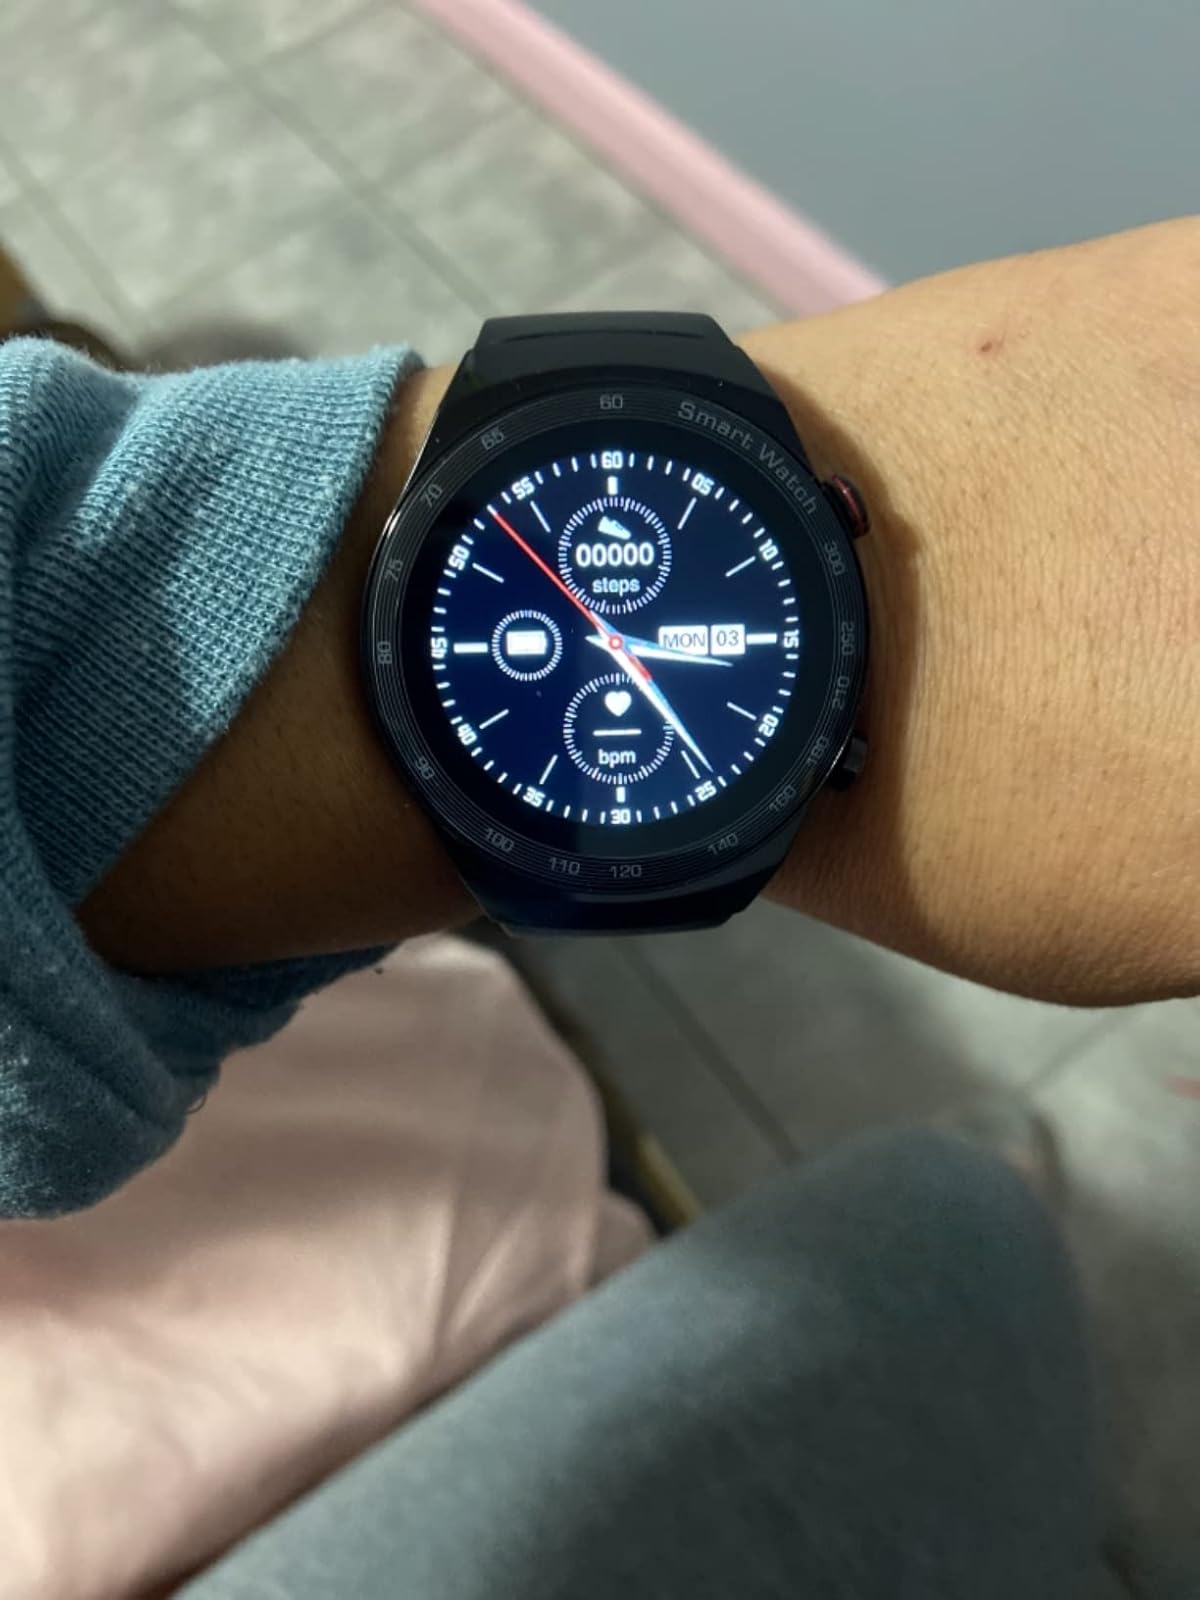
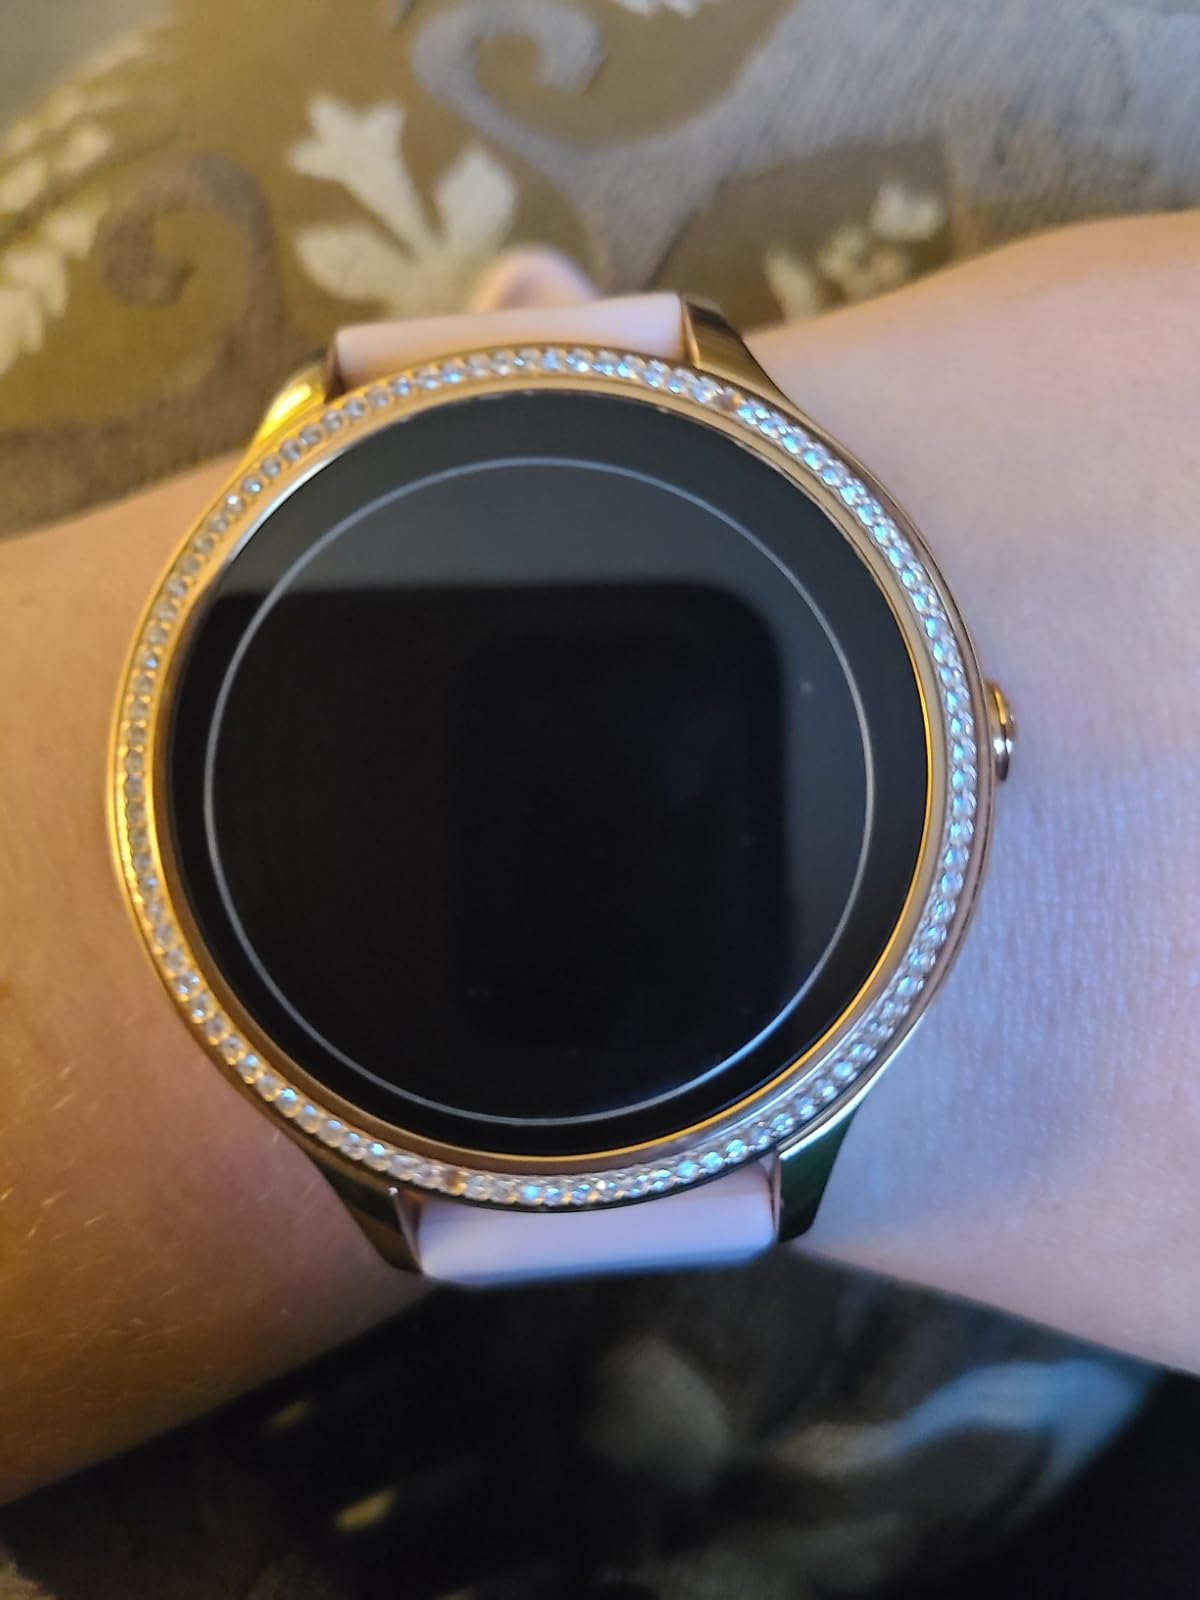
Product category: smartwatch
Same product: no